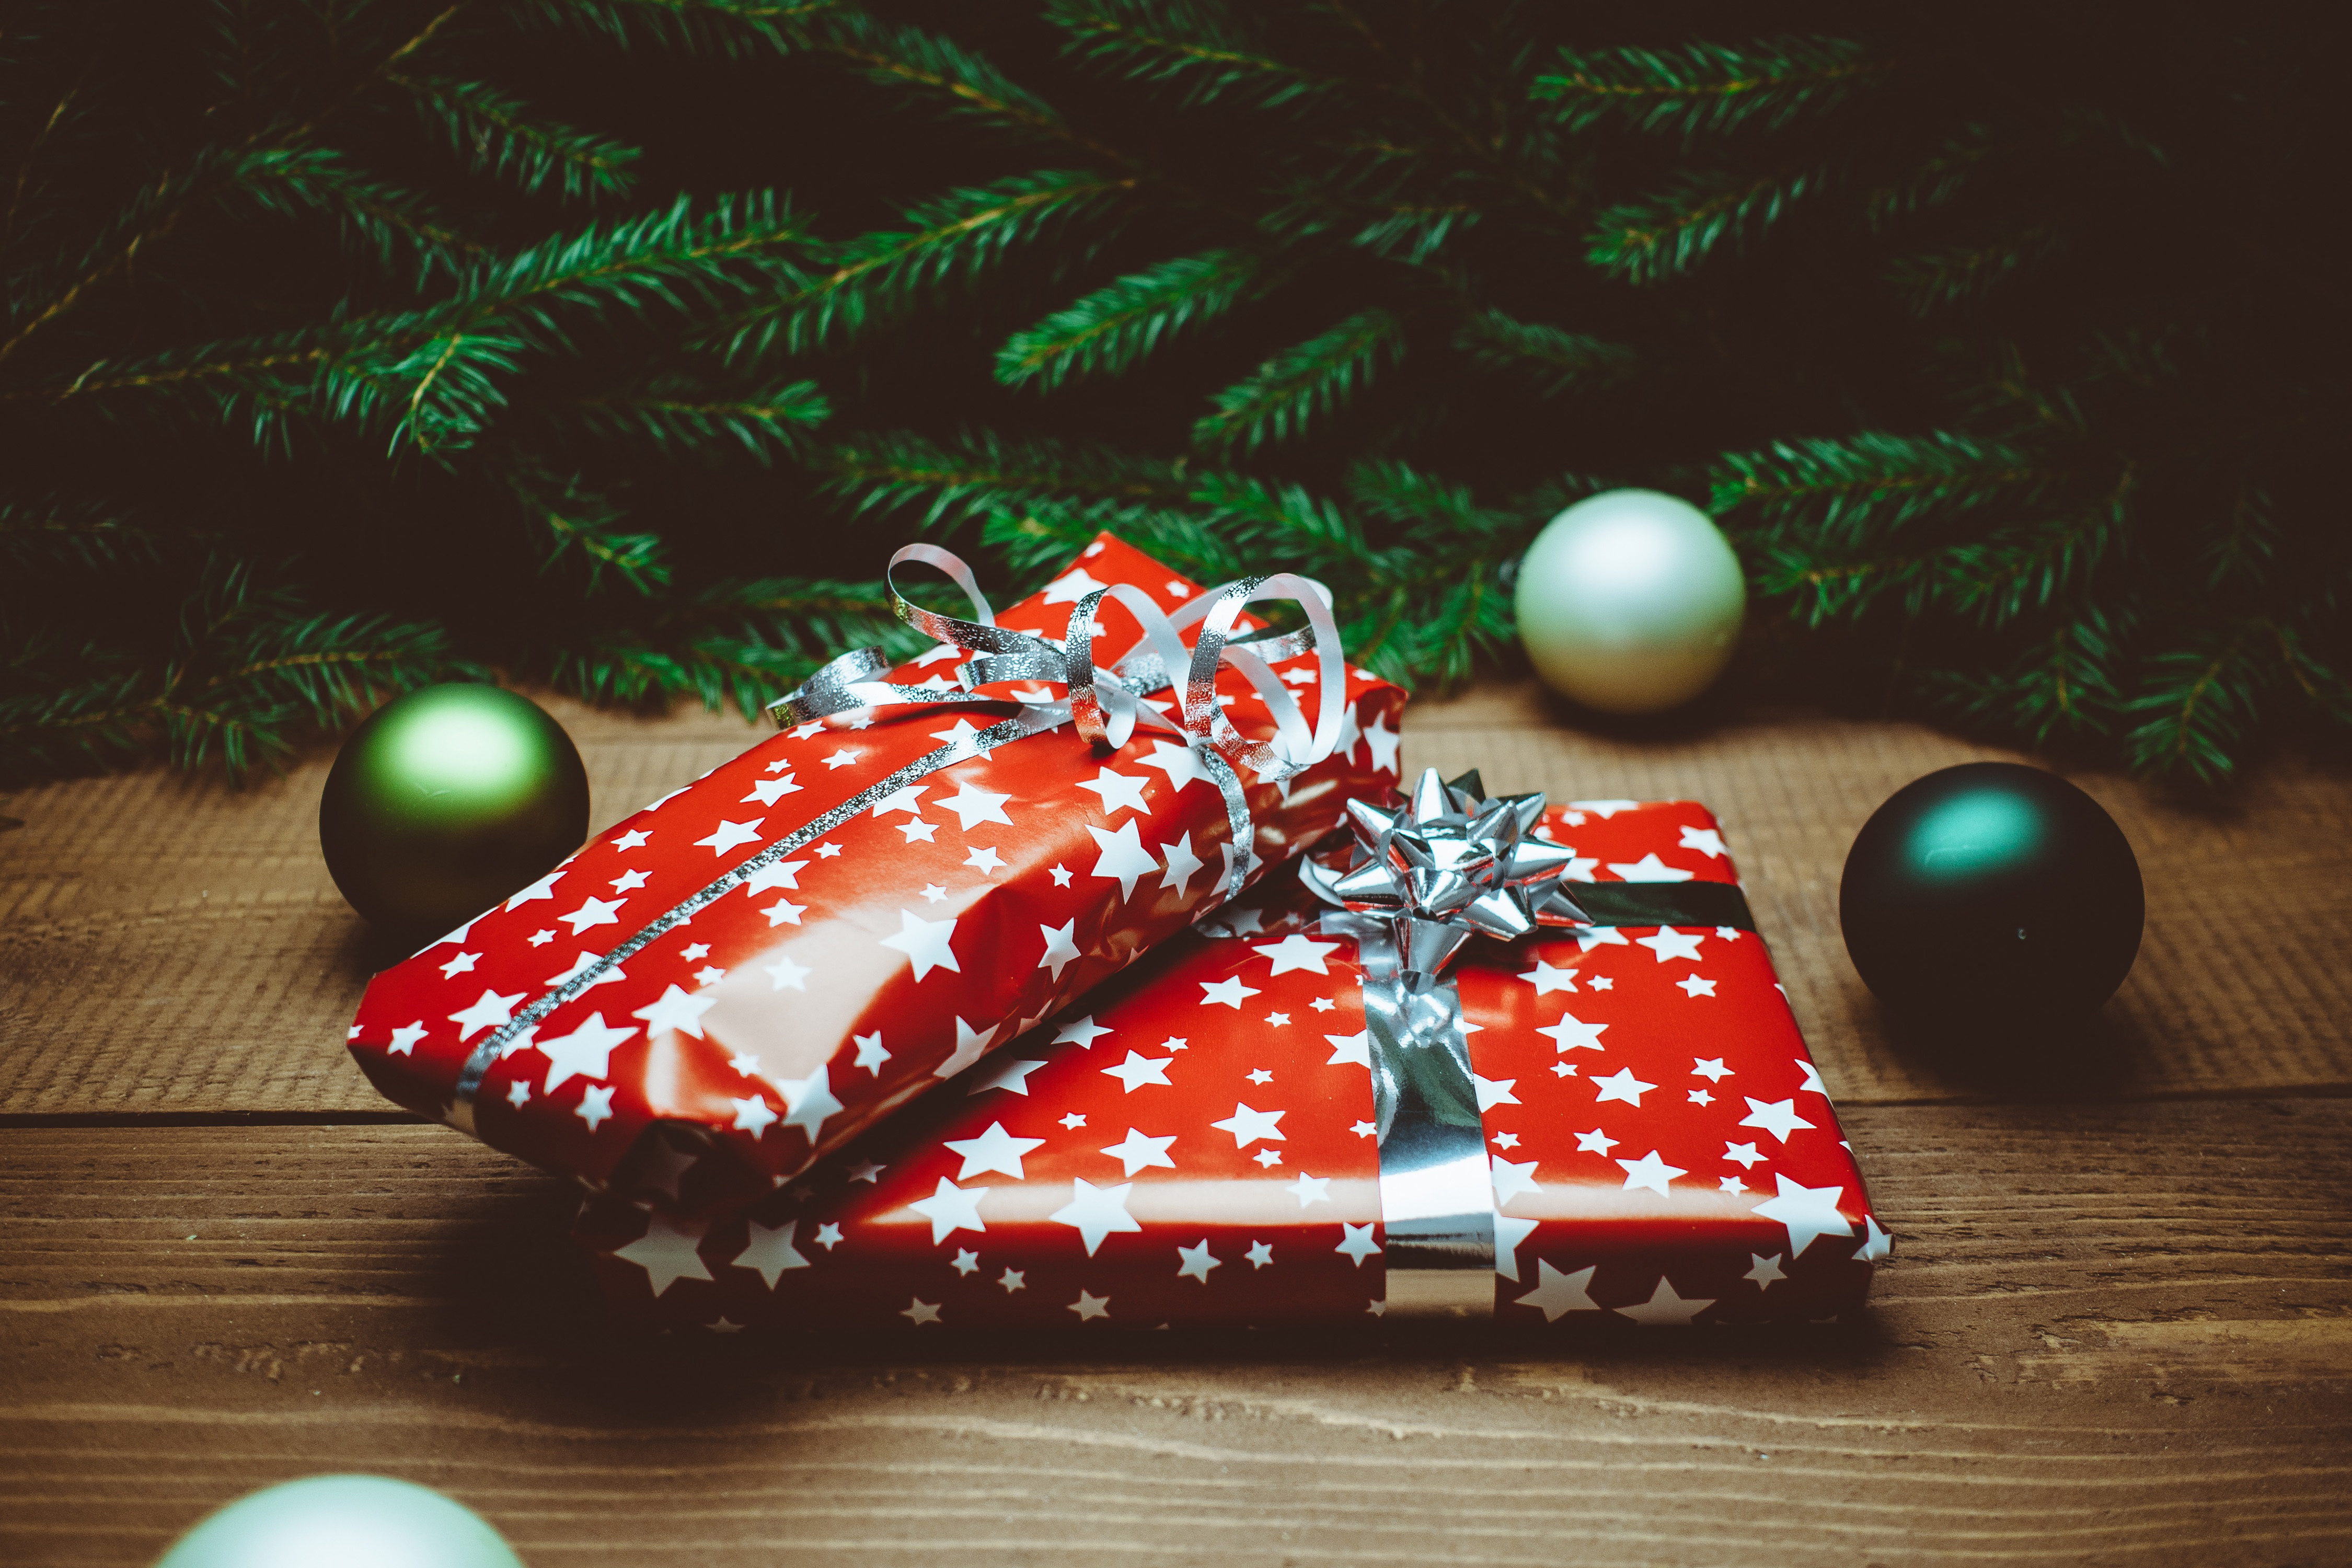
christmas ornament, table, cuisine, games, ornament, christmas, still life, food, christmas decoration, still life photography